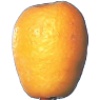
Label: kumquats